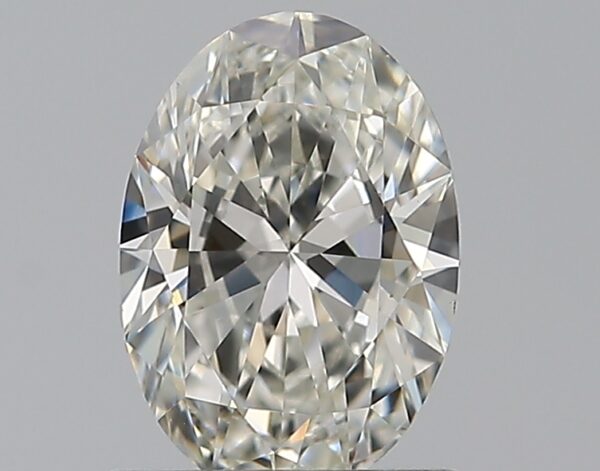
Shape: oval
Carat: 0.75
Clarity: VS1
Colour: I
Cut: EX
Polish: EX
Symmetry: EX
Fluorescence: M
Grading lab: GIA
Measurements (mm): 7.3 x 5.09 x 3.03